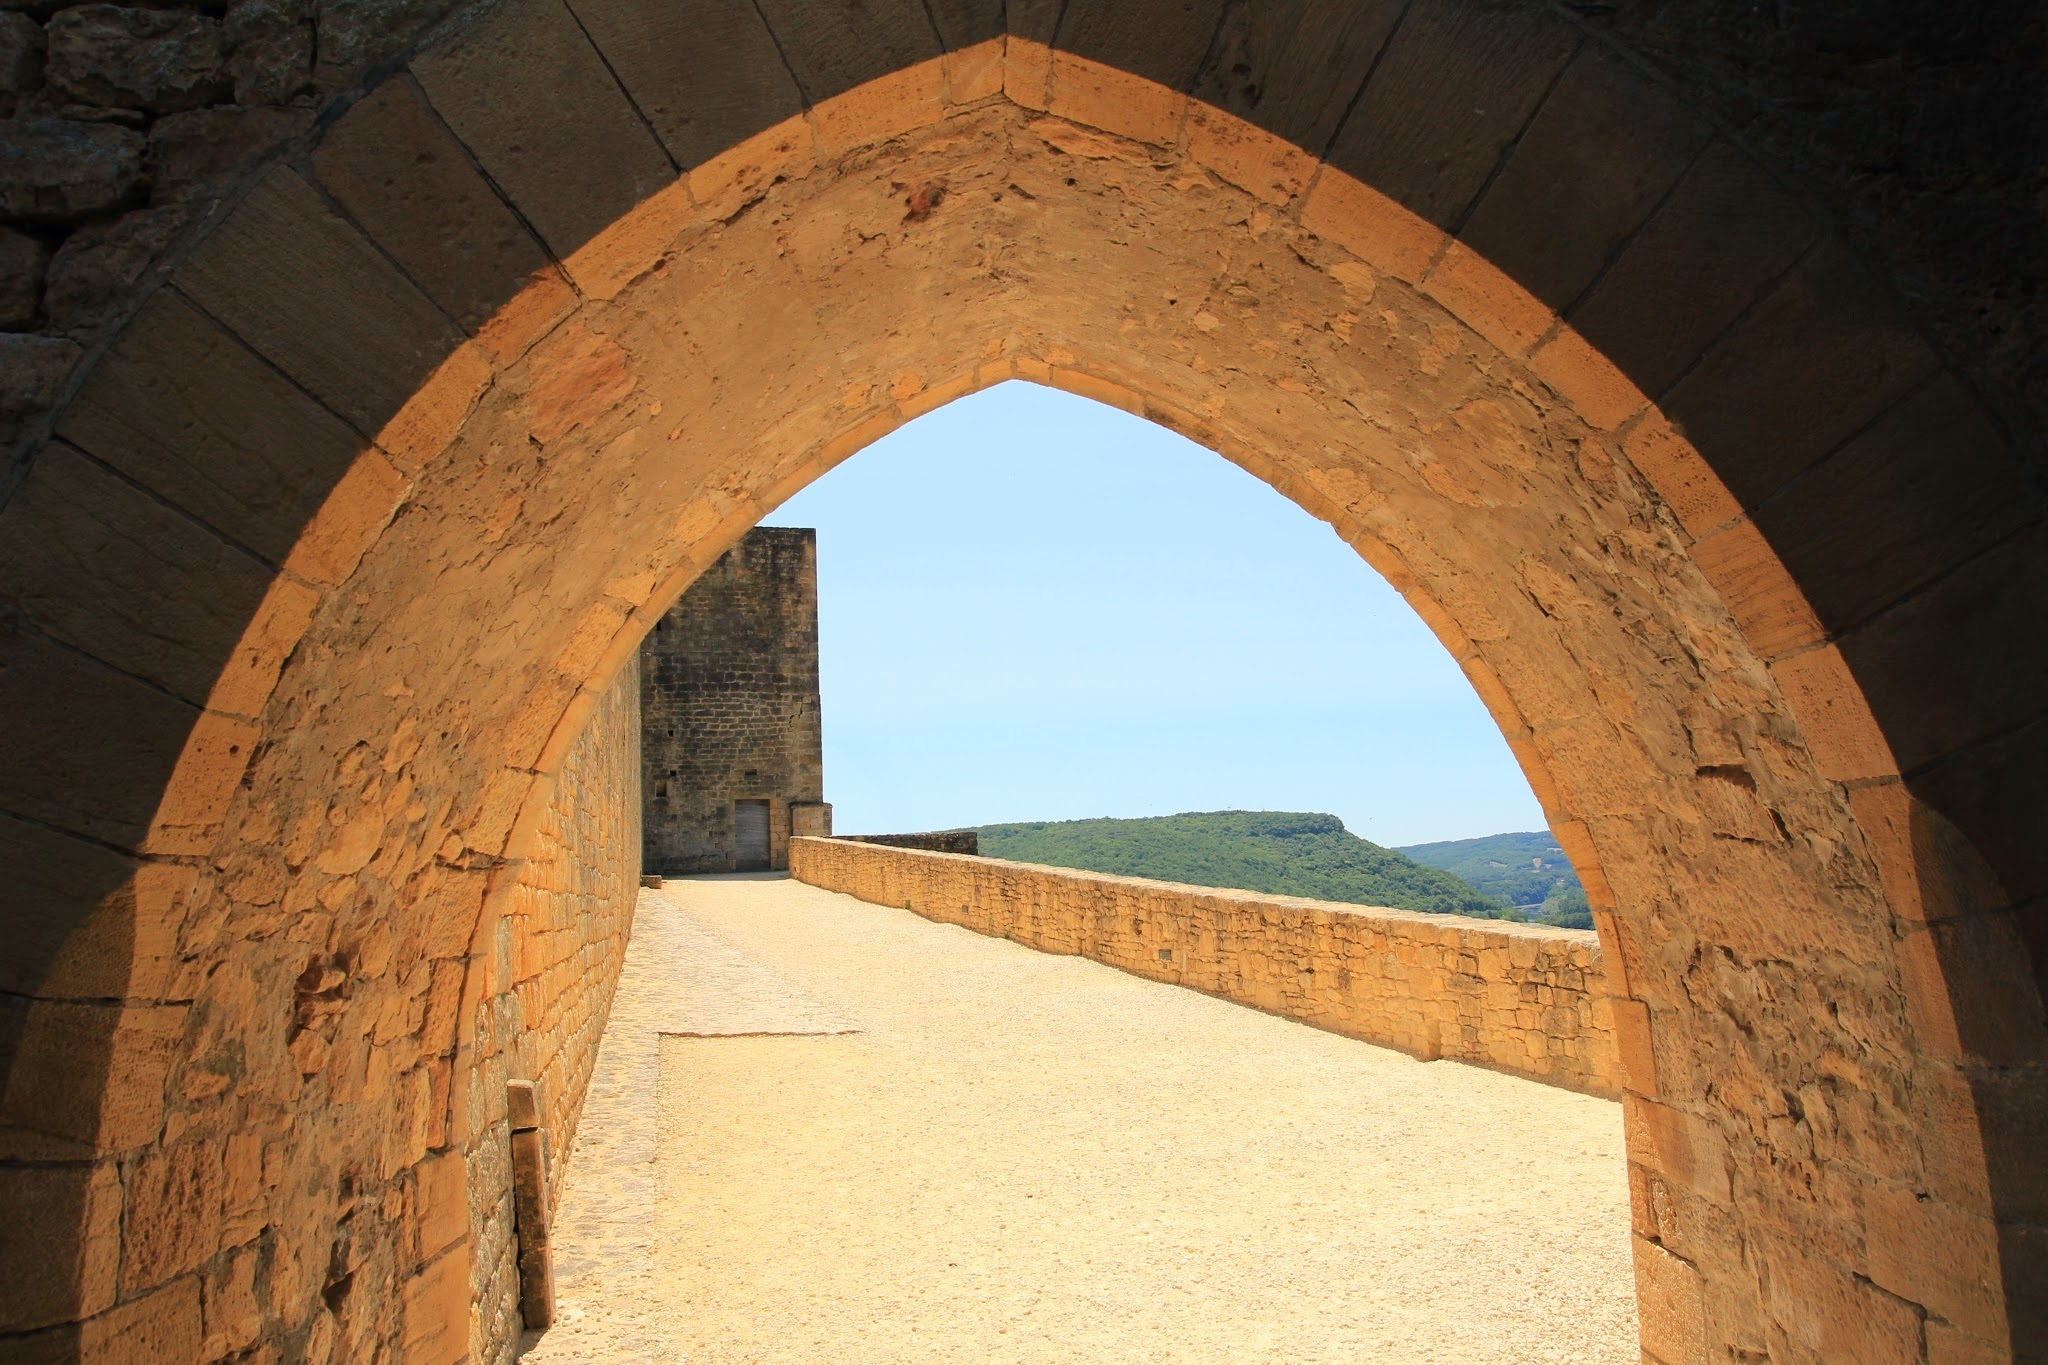
architecture, old, wall, arch, fortification, goal, courtyard, temple, archway, passage, input, by looking, ancient history